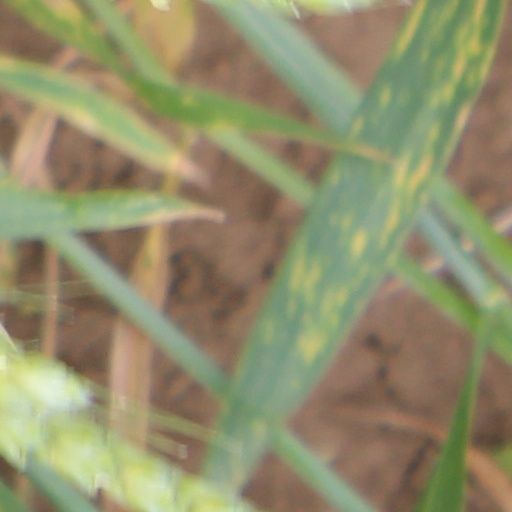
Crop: wheat